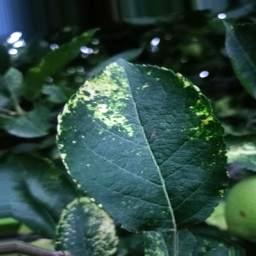
Label: Apple_Mosaic